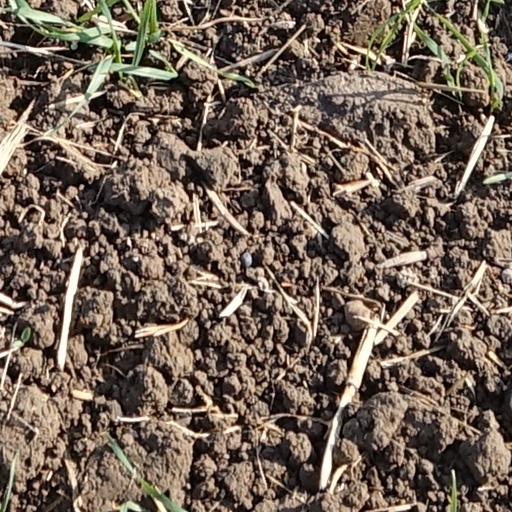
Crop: wheat